Austria-Hungary

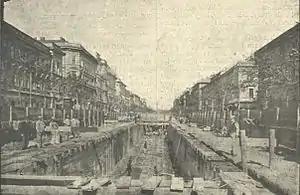
The start of construction of the underground in Budapest (1894–1896)

By 1913, the combined length of the railway tracks of the Austrian Empire and Kingdom of Hungary reached . In Western Europe only Germany had more extended railway network; the Austro-Hungarian Empire was followed by France, the United Kingdom, Italy and Spain.